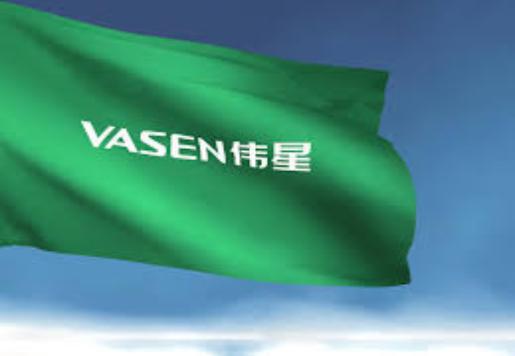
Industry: Others